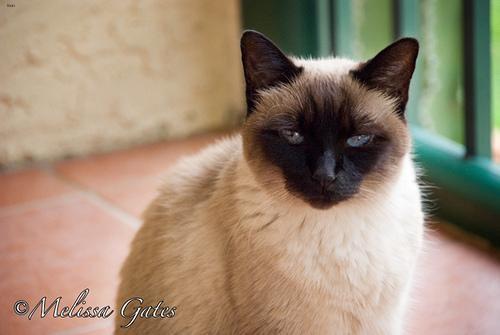
Siamese